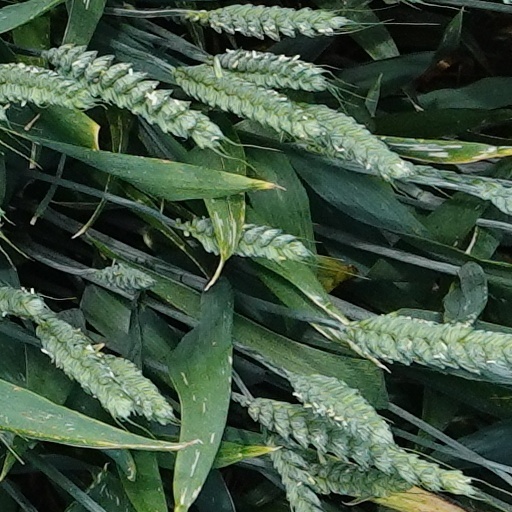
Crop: wheat